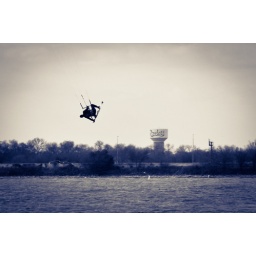
over the water tower